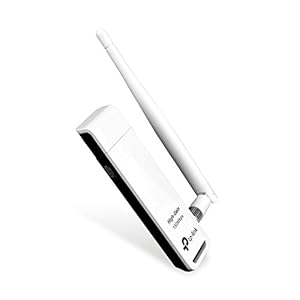
TP-Link Nano USB WiFi Dongle 150Mbps High Gain Wireless Network Wi-Fi Adapter for PC Desktop and Laptops
Category: Computers&Accessories
Price: 749 (list price: 1339)
Rating: 4.2 (1,79,692 ratings)
About this product: 150 Mbps Wi-Fi —— Exceptional wireless speed up to 150Mbps brings best experience for video streaming or internet calls|Easy Set up —— Easy wireless security encryption at a push of the WPS button|Antenna —— 4dBi detachable Omni Directional antenna, remarkably strengthen signal power of the USB adapter|Compatibility —— Windows 11/10/8.1/8/7/XP, Mac OS 10.15 and earlier, Linux|Interface —— USB 2.0|In an unlikely case of product quality related issue, we may ask you to reach out to brand’s customer service support and seek resolution. We will require brand proof of issue to process replacement request.